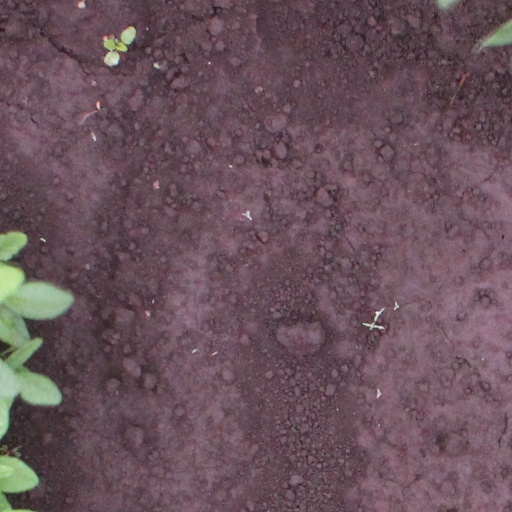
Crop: soybean